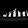
Label: Sneaker